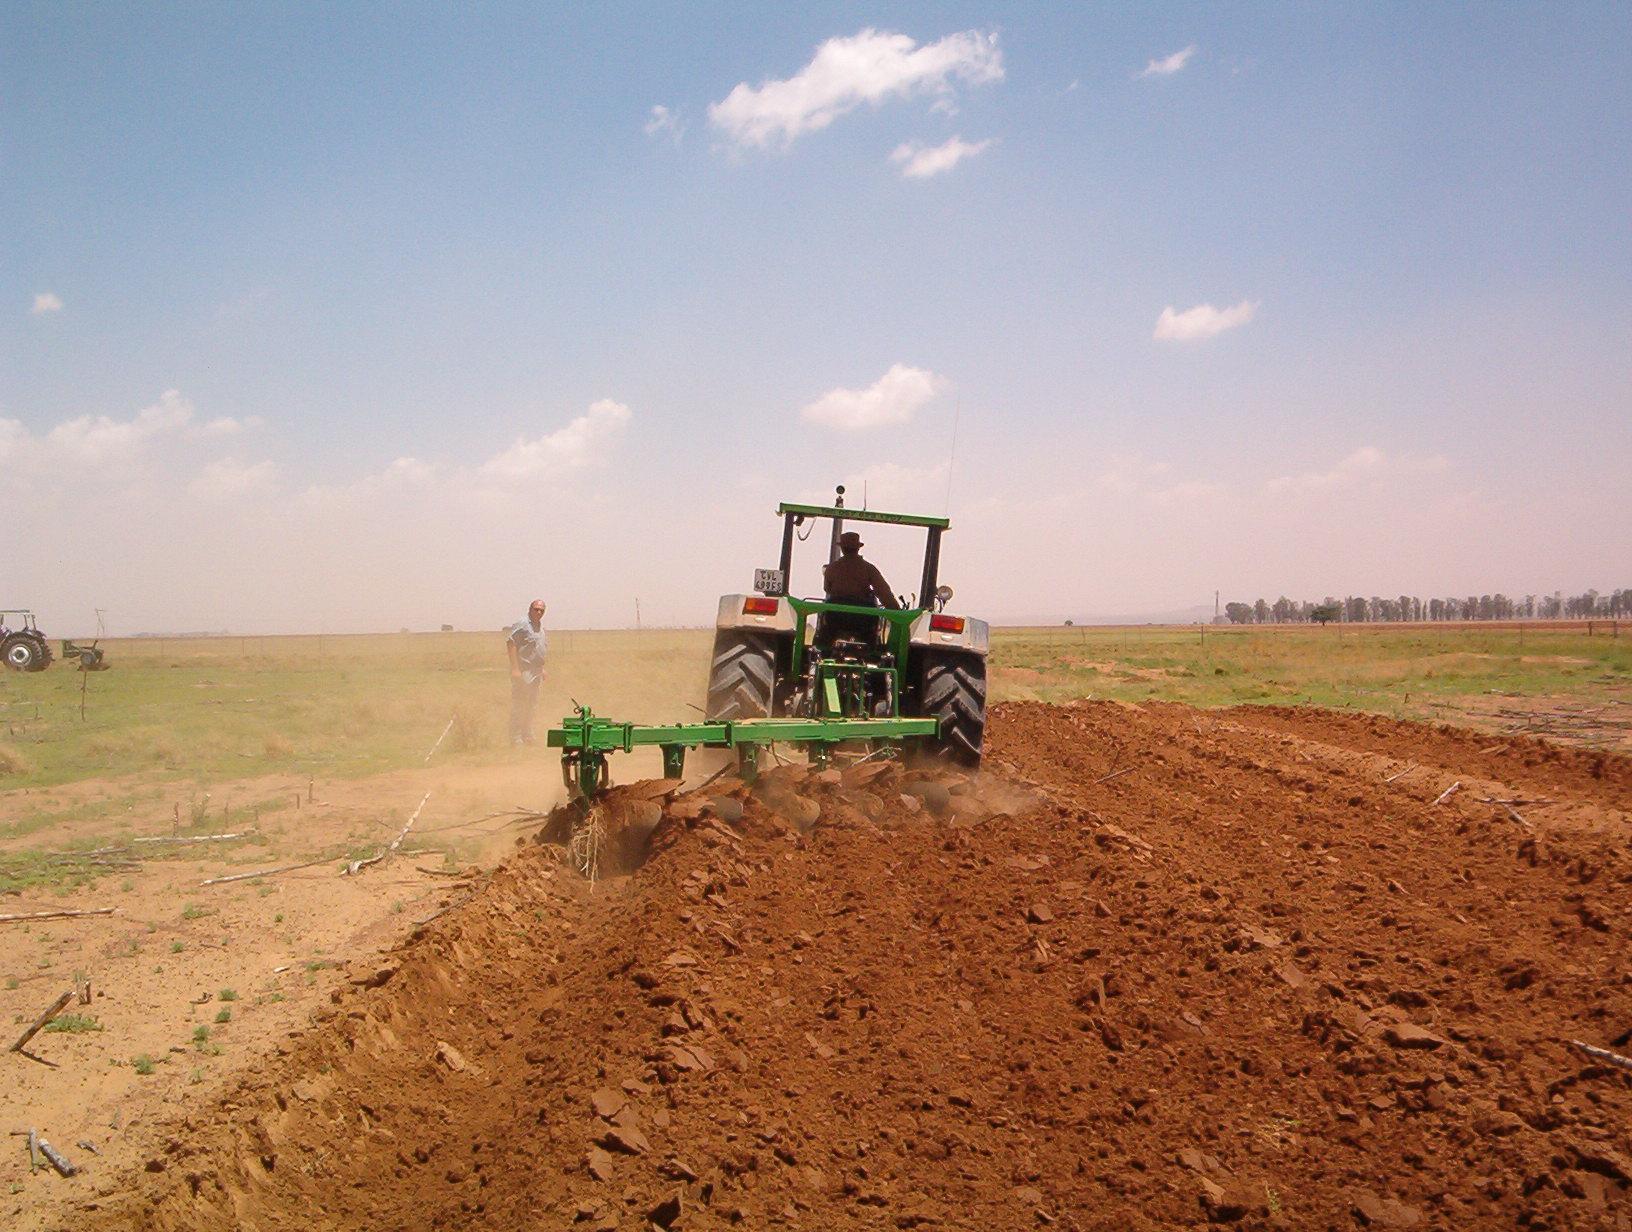
Trekta yenye matairi makubwa likiandaa shamba huku likiendeshwa na mkulima. Hii inaonesha kilimo cha kisasa cha viwanda kinacholenga kuongeza uzalishaji kwa kutumia trekta kubwa na zenye nguvu.